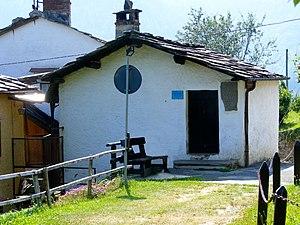
École construite par Beckwith en 1837 à Angrogna dans le pays vaudois du Piémont et restaurée récemment.
John Charles Beckwith, né le 2 octobre 1789 à Halifax en Nouvelle-Écosse, mort le 19 juillet 1862 à La Tour, est un officier britannique. Blessé pendant la bataille de Waterloo, il consacra une grande partie de sa vie à aider l'Église évangélique vaudoise en Piémont.